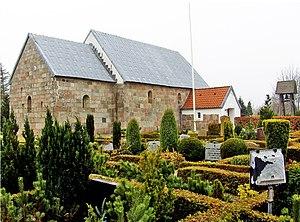
Skarrild est un village situé dans la municipalité de Herning, dans la région du Jutland central, au Danemark, une partie de la péninsule du Jutland dans le nord du Danemark.